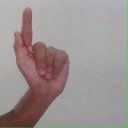
अक्षर: ळ